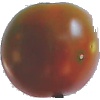
Label: Tomato Maroon 1